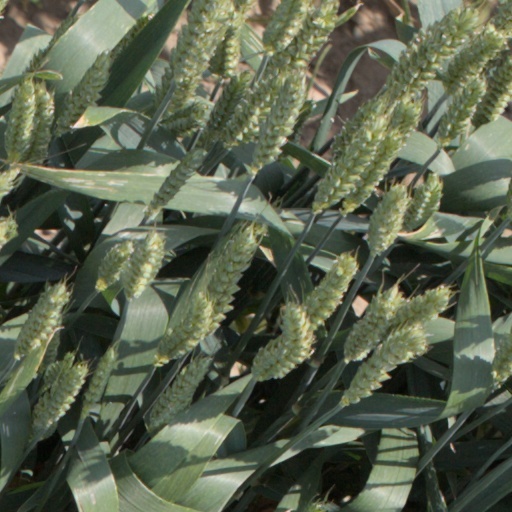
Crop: wheat